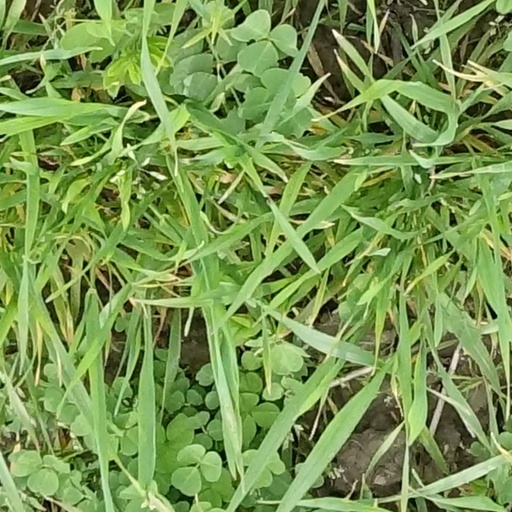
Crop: wheat